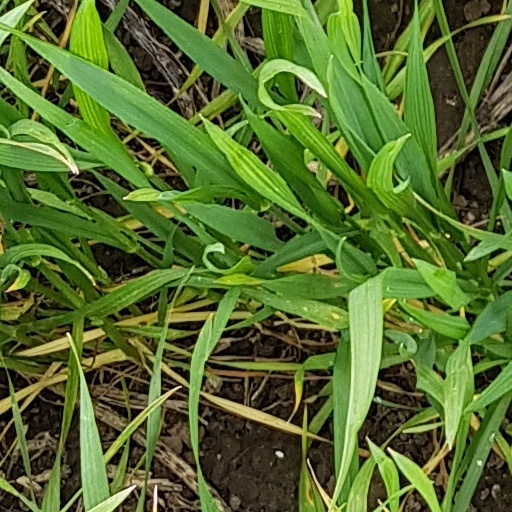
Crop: wheat